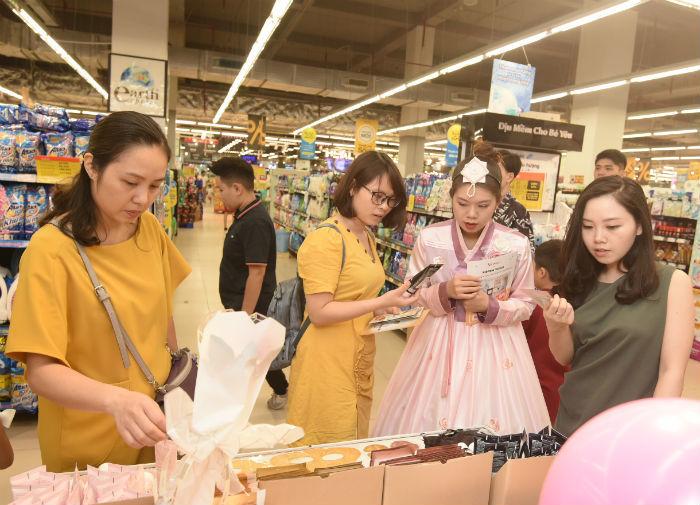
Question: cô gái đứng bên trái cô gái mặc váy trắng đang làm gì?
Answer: cô gái đang cầm một món hàng và quan sát